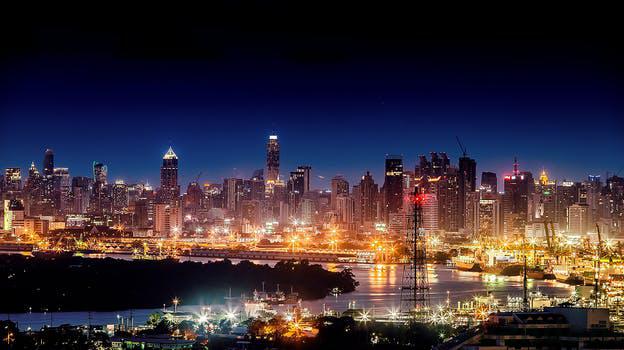
Label: Watermark